Josh Fox

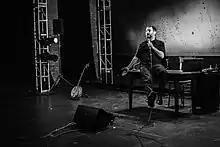
Josh Fox rehearsing The Truth Has Changed, NYC January 2020

Fox was born in New York City and lived there and Milanville, Pennsylvania through high school. He is Sephardic Jewish on his father's side and Calabrese Italian on his mother's side. His father was a displaced person, a Jewish refugee and an infant survivor of the holocaust, arriving in New York City when he was 8 years old. He went to PS 6 in New York City, Wagner Junior High School and Columbia Preparatory School for High School. F He attended Oberlin College for two years and then transferred to Columbia University, majoring in theater, and graduated in 1995.